Caledonian Railway 812 and 652 Classes

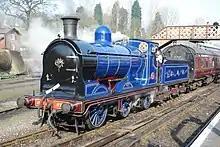
Locomotive 828 on the Severn Valley Railway, 25 March 2012

Locomotive 828 (LMS 17566, BR 57566) is the sole survivor of the class and is an important example of Scottish industrial heritage. It is based at the Strathspey Railway. It was returned to regular service in 2010 and then again in March 2017 following heavy repairs. 828 is the final member of the first batch of engines built in 1899. Since 2022 it has been on long term hire to the Spa Valley Railway in Kent. where it joined fellow Caledonian survivor 419 during the Scottish Steam Up over Easter 2022.